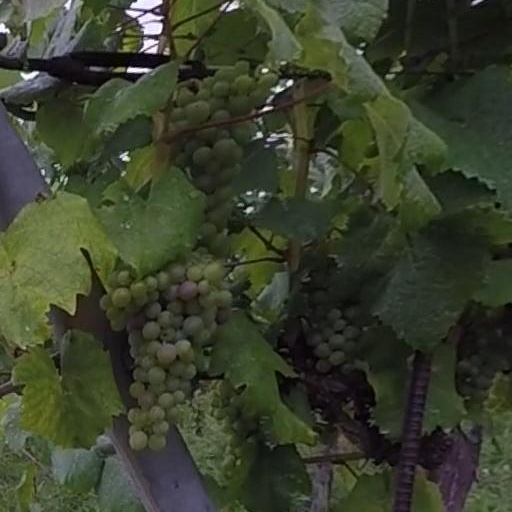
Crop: grape